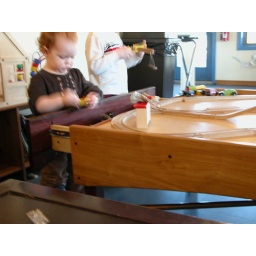
train table in action